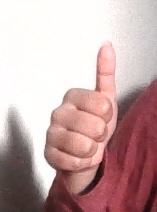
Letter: aleff